Salticus

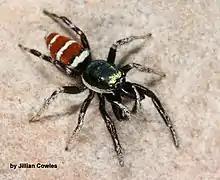
A mature male "Salticus palpalis" from Arizona, US.

Coloration is determined by various scales (modified setae) covering a brown or black integument. Narrow scales (or hairs) may be black or red/rust colored, while broad scales are either iridescent (often magenta or green) or opaque granular white or yellow.